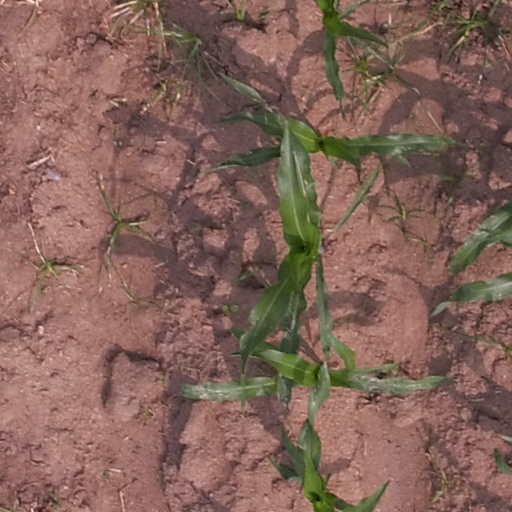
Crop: maize; corn